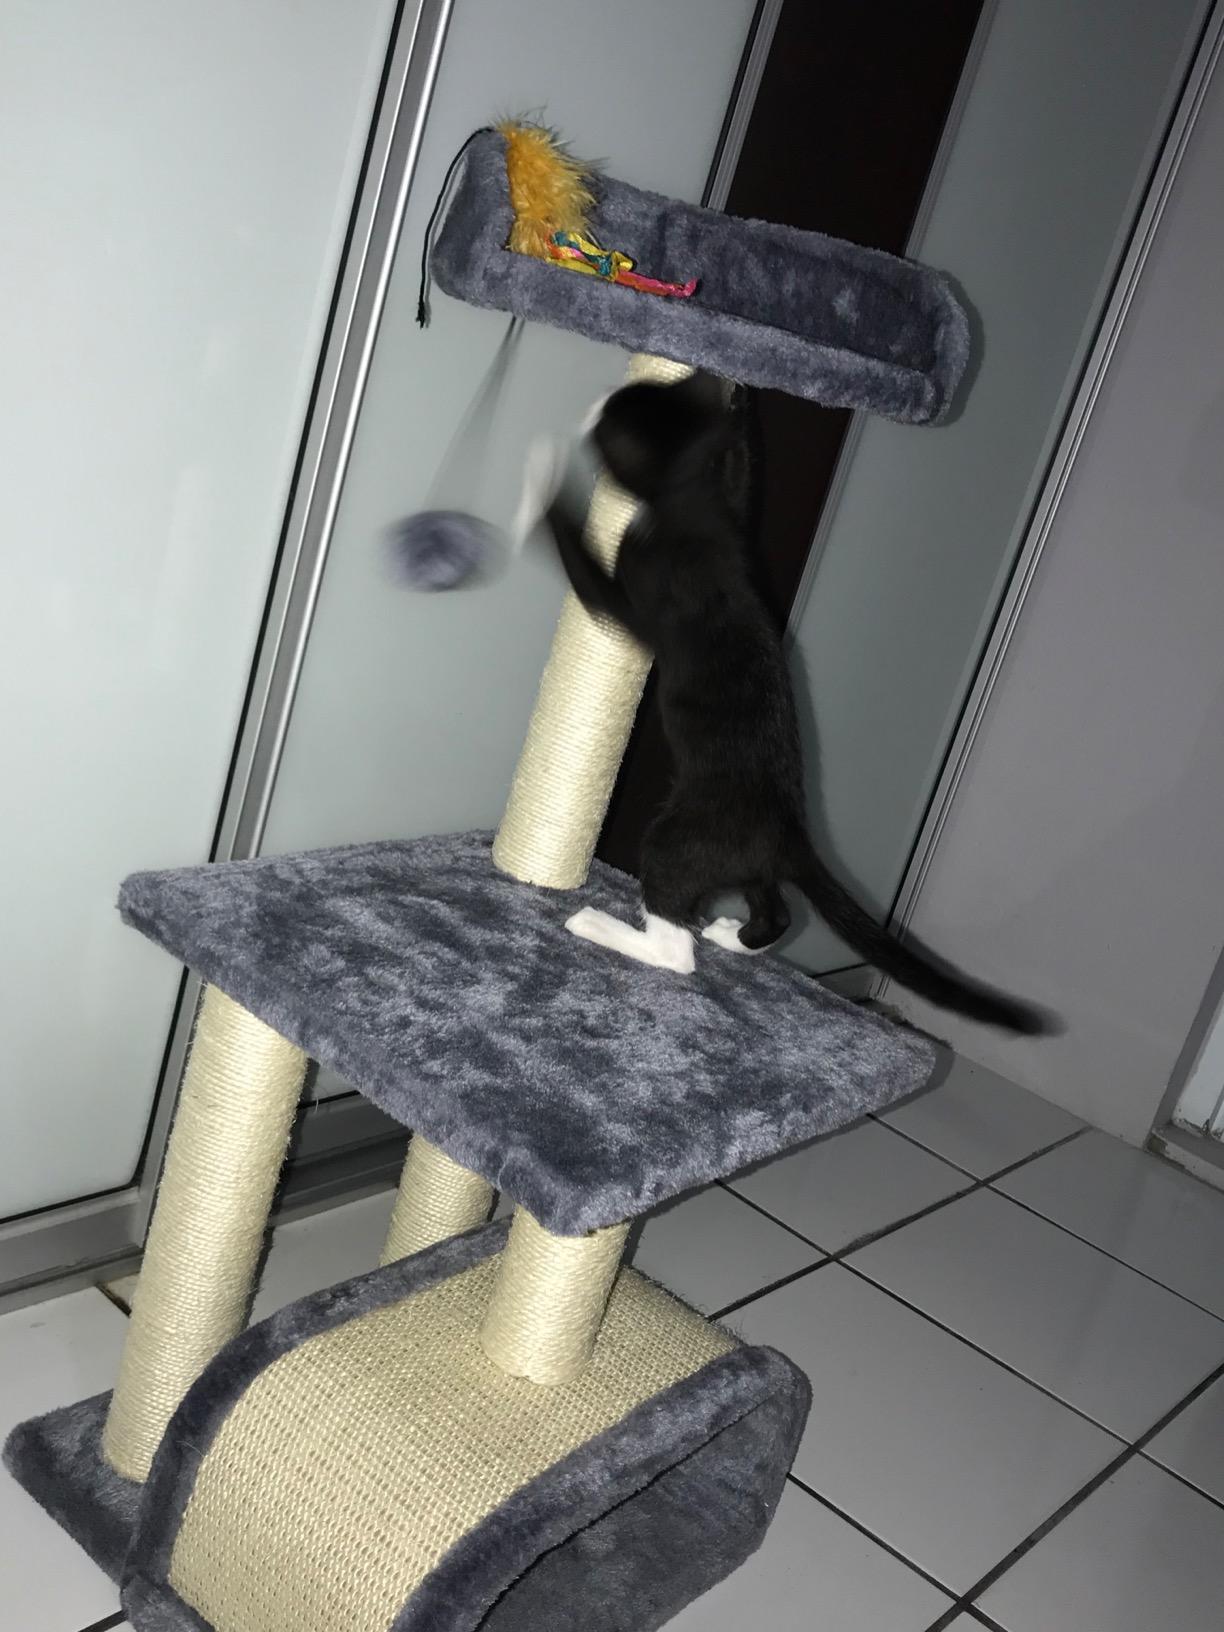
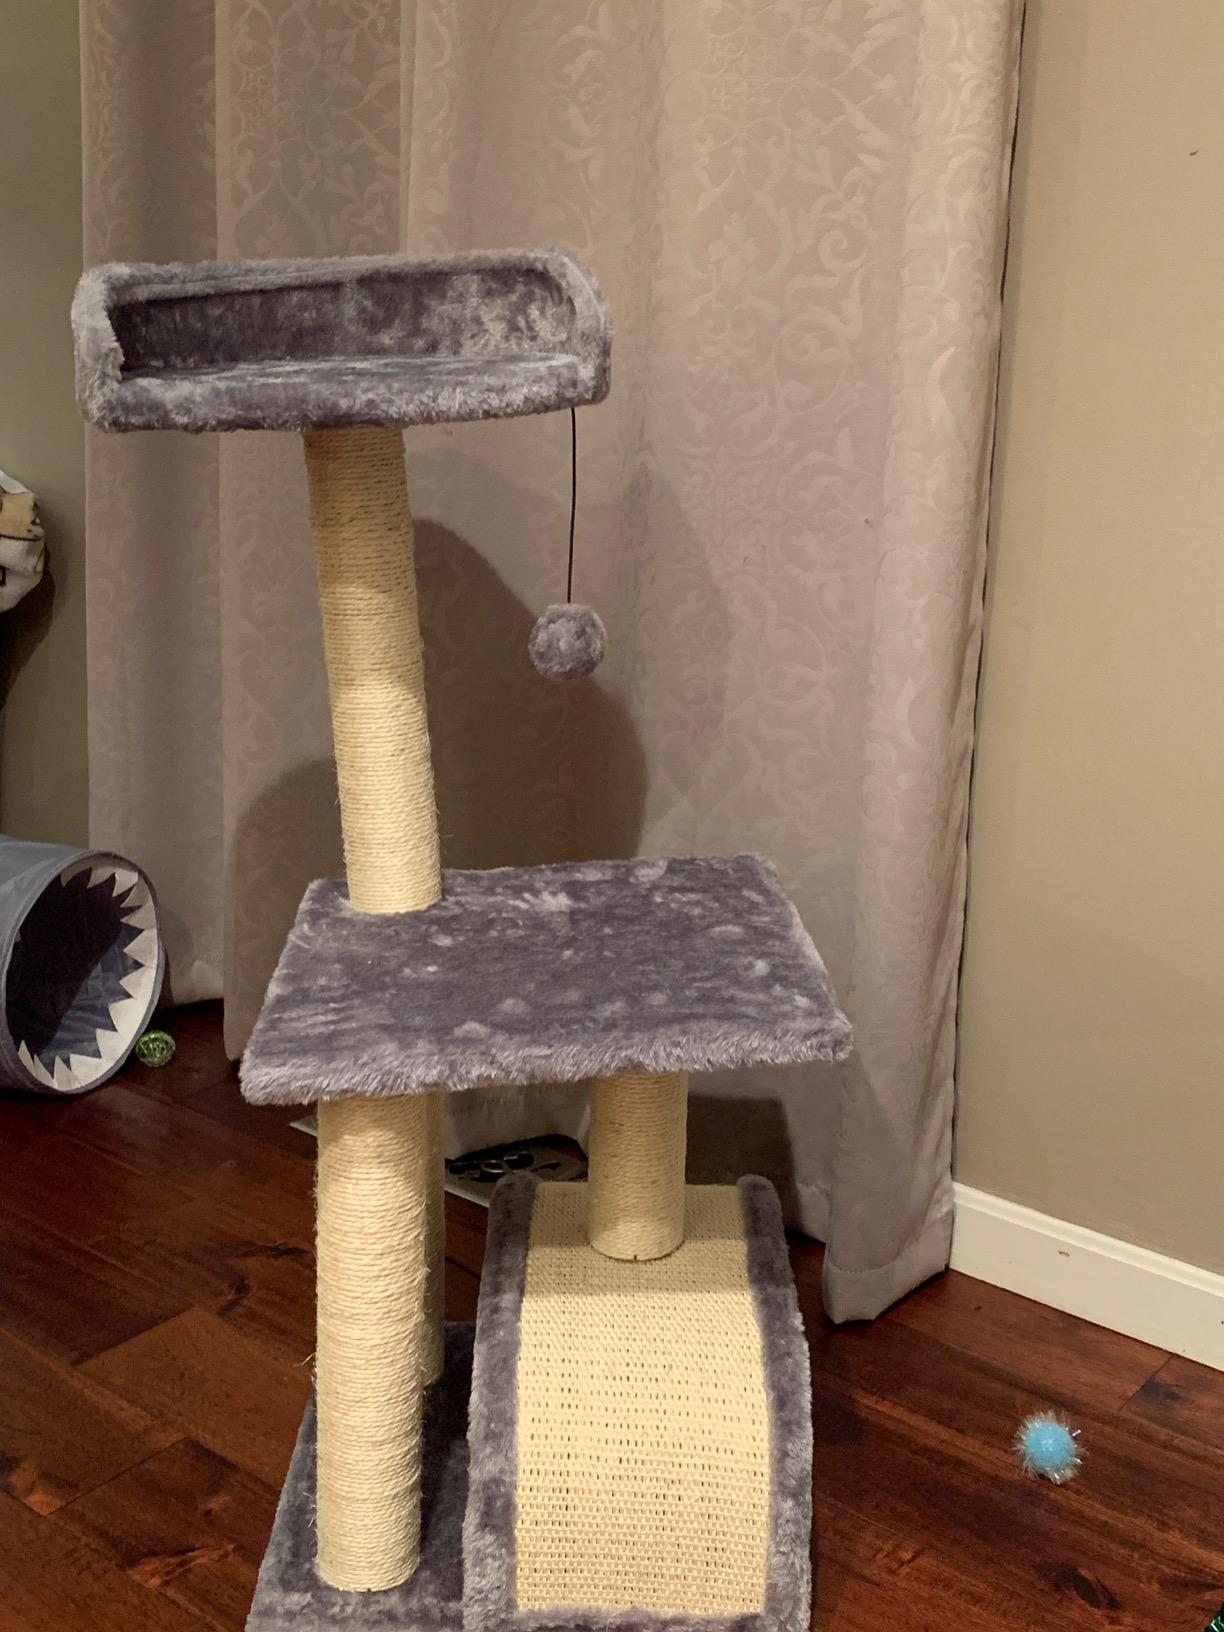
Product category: items_cat tree
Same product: yes